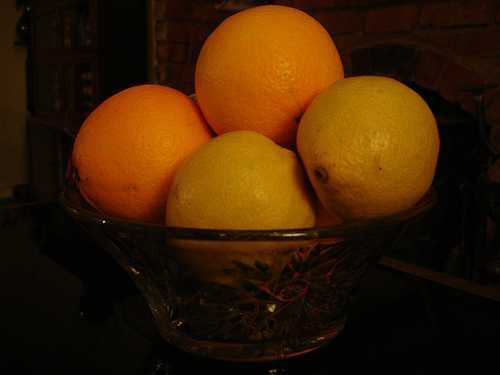
Label: Orange